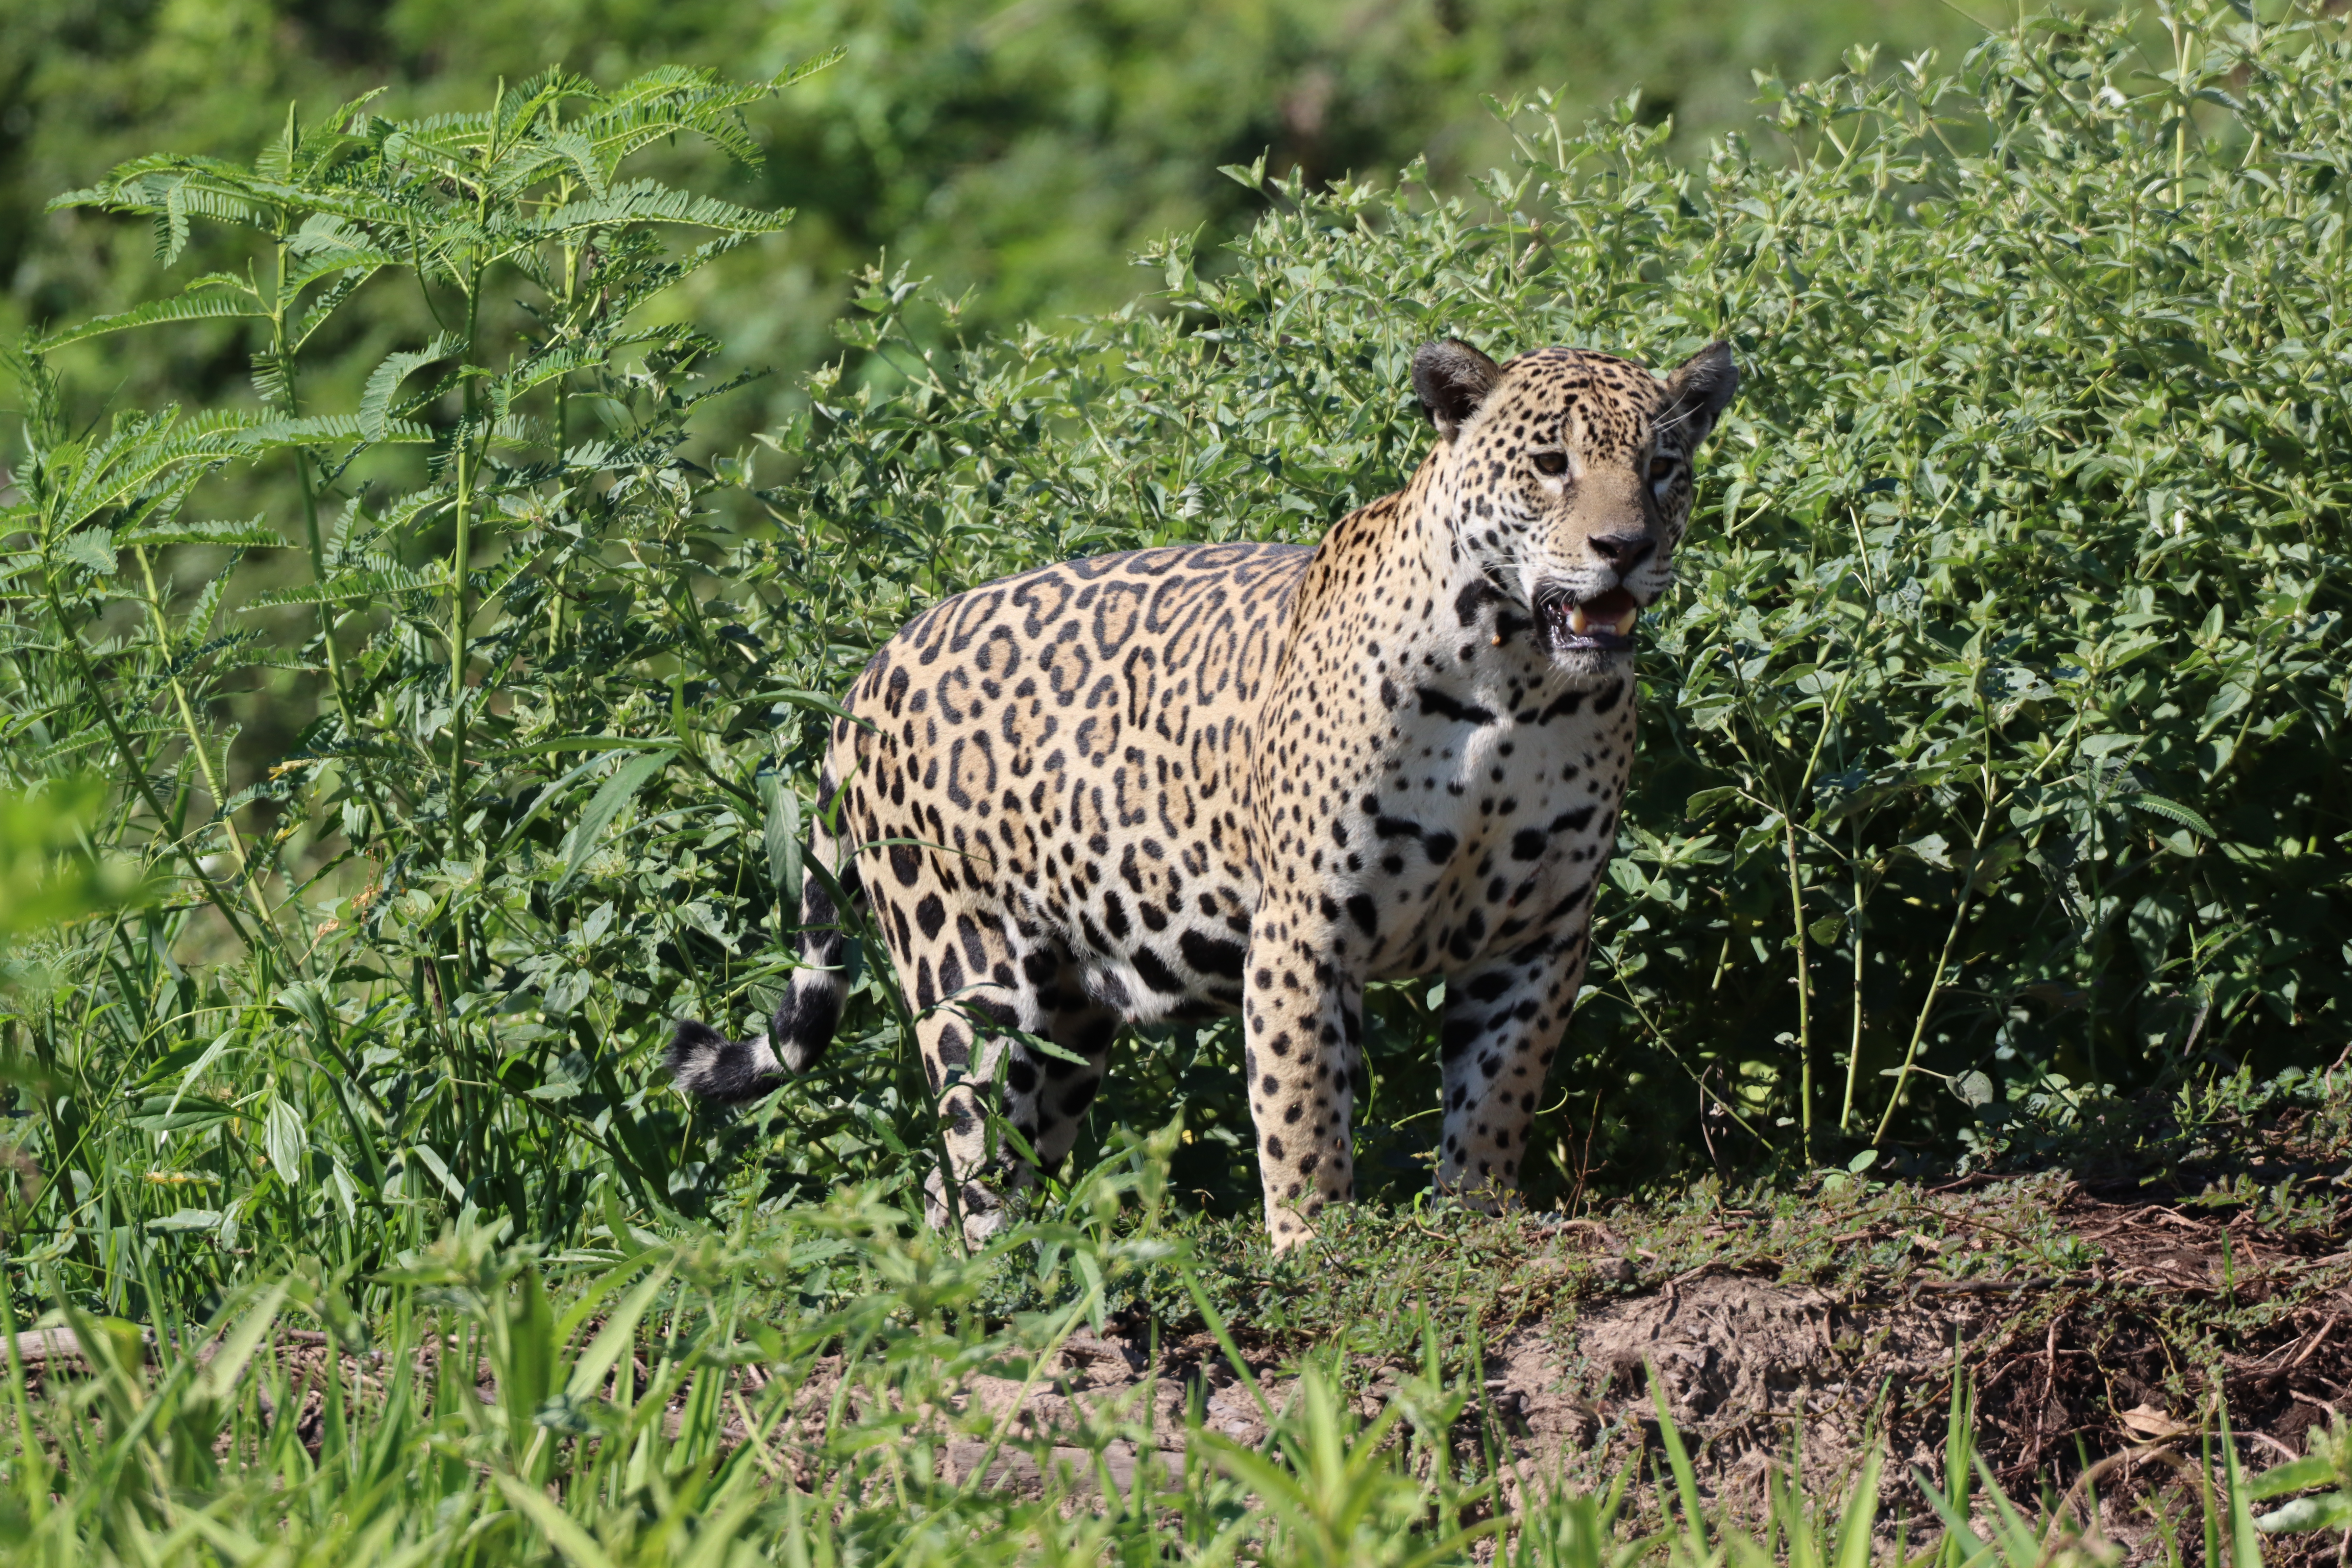
Jaguar: Marcela